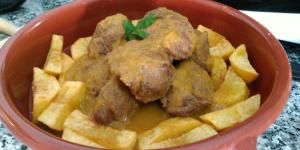
carrilleras de cerdo en salsa con patatas